Dune

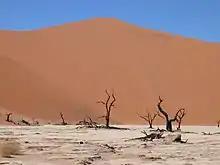
Dune Nine in Sossusvlei, Namibia, is over 300m high.

Occurring wherever winds periodically reverse direction, reversing dunes are varieties of any of the above shapes. These dunes typically have major and minor slipfaces oriented in opposite directions. The minor slipfaces are usually temporary, as they appear after a reverse wind and are generally destroyed when the wind next blows in the dominant direction.